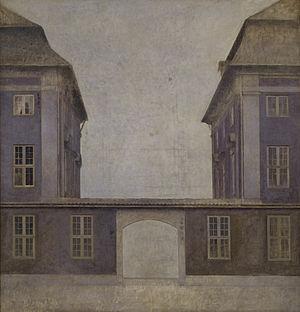
Vilhelm Hammershoi, né à Copenhague le 15 mai 1864 et mort dans la même ville le 13 février 1916, est un peintre intimiste danois.